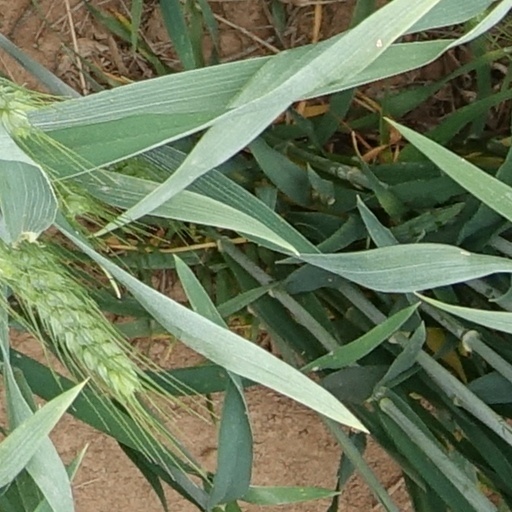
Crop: wheat